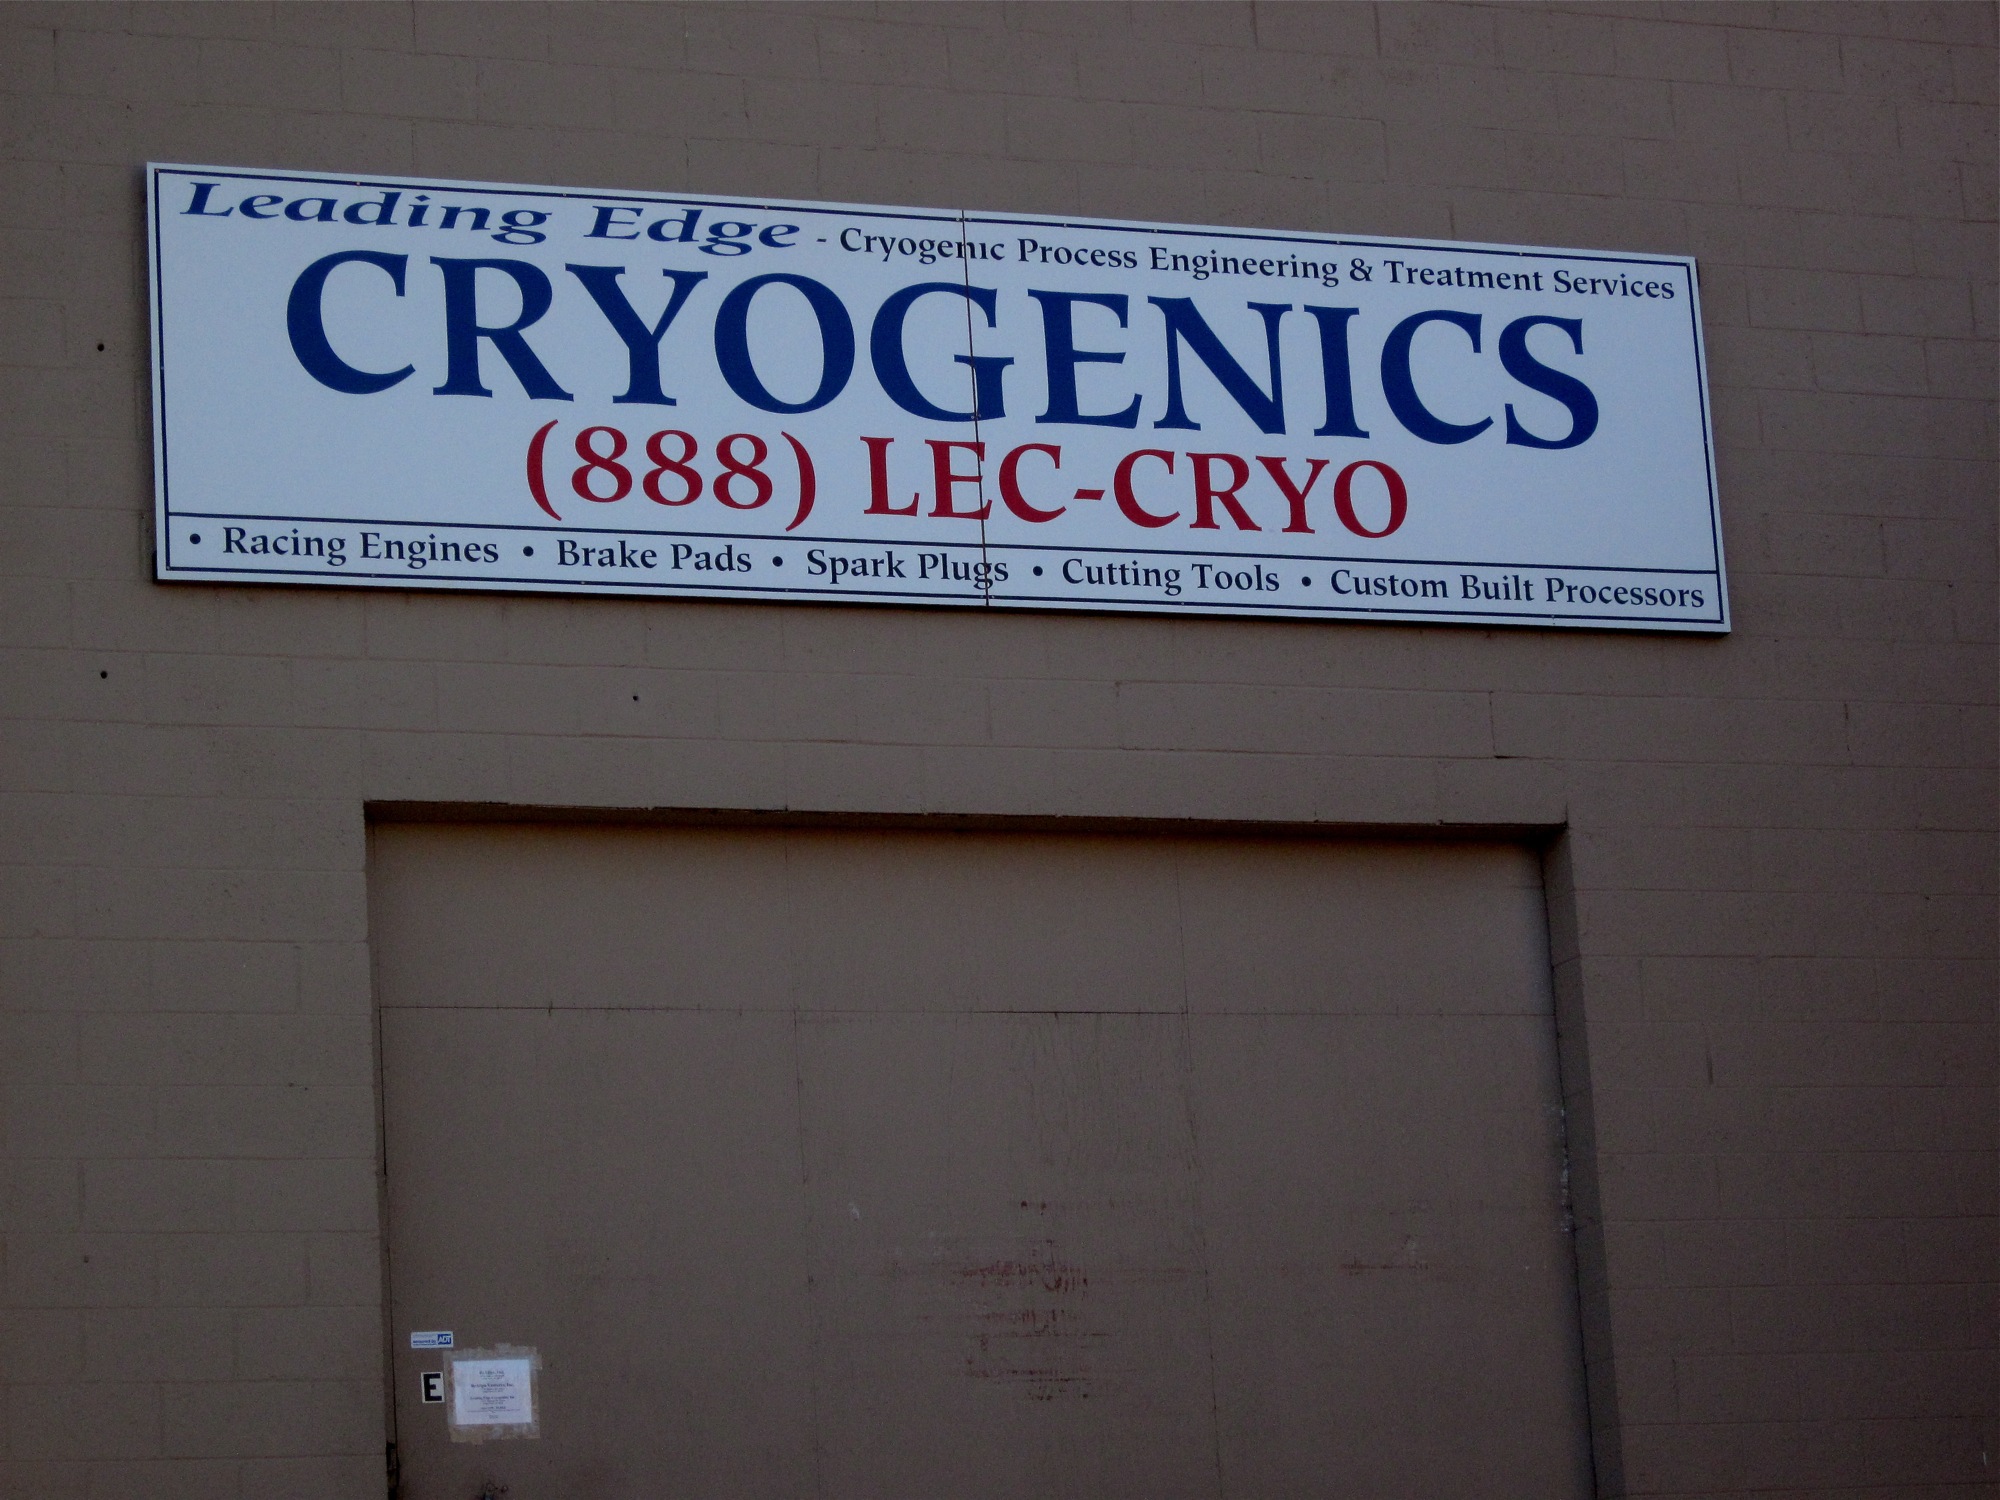
wall, advertising, sign, banner, street sign, signage, shape, window covering